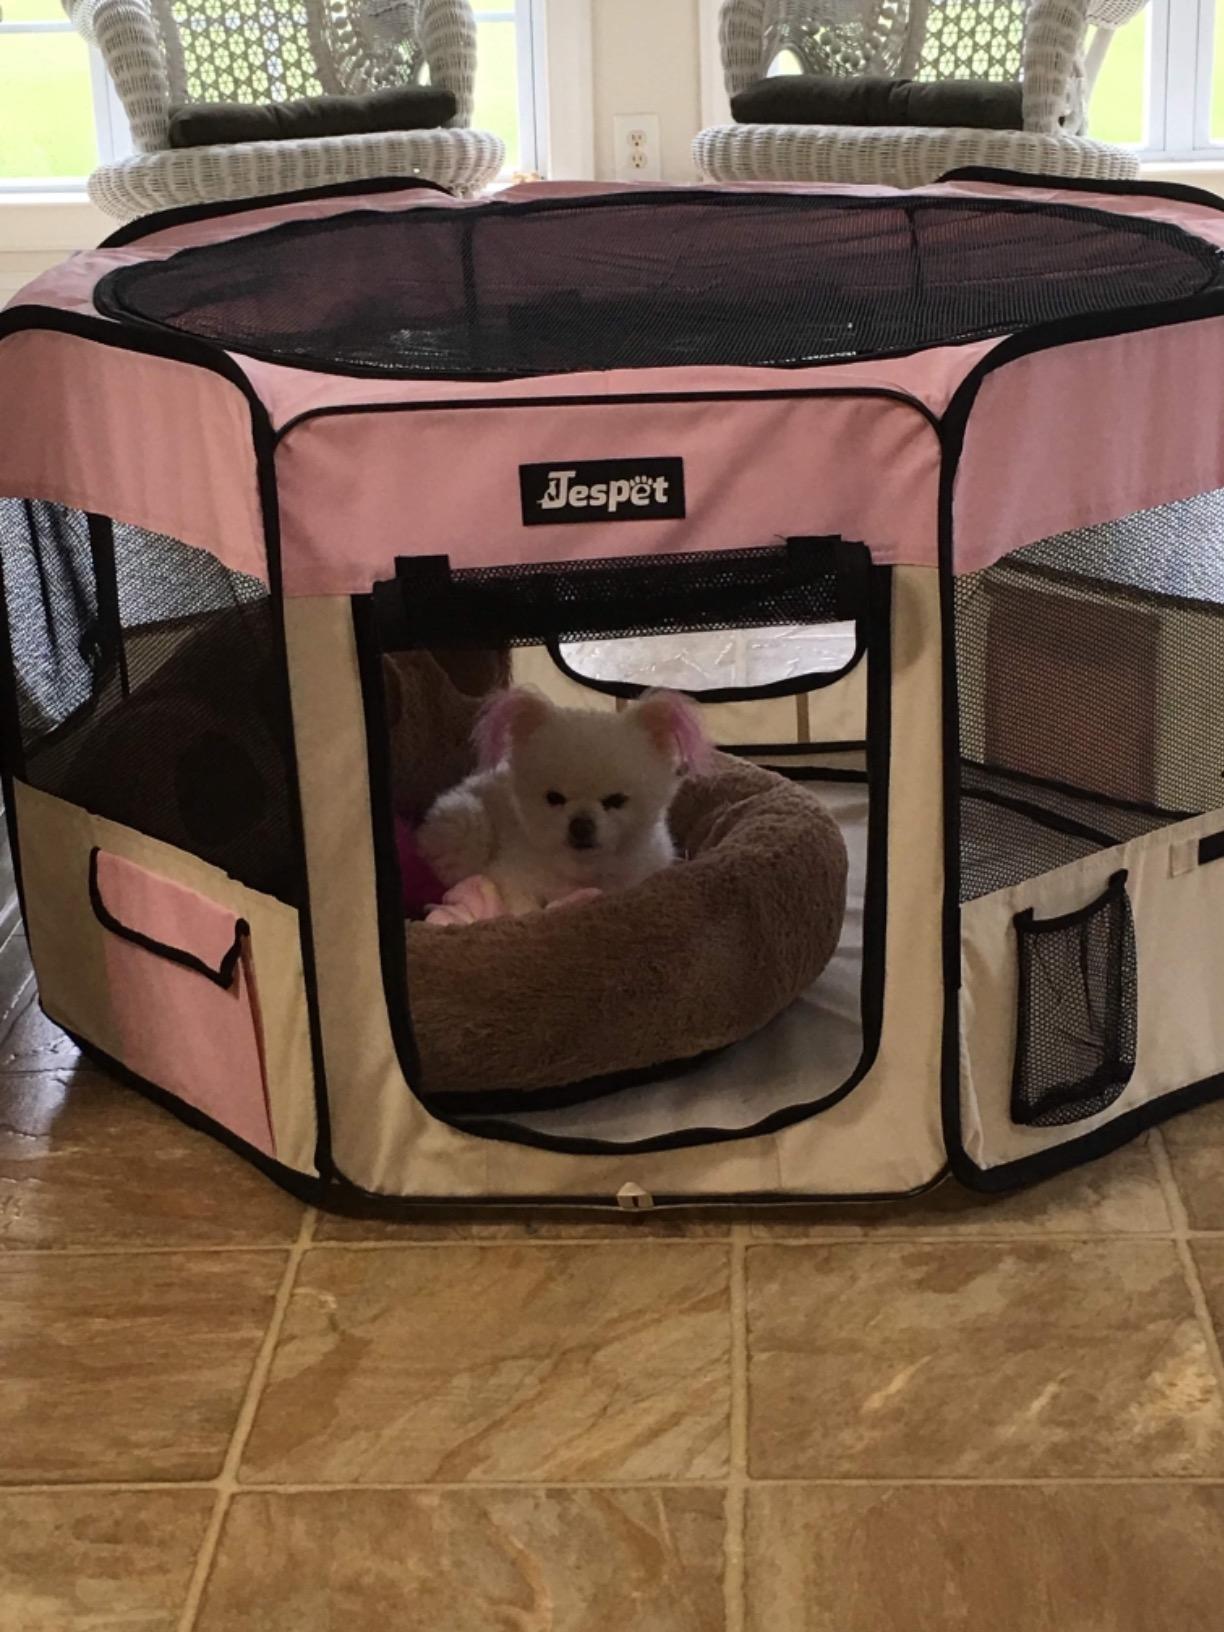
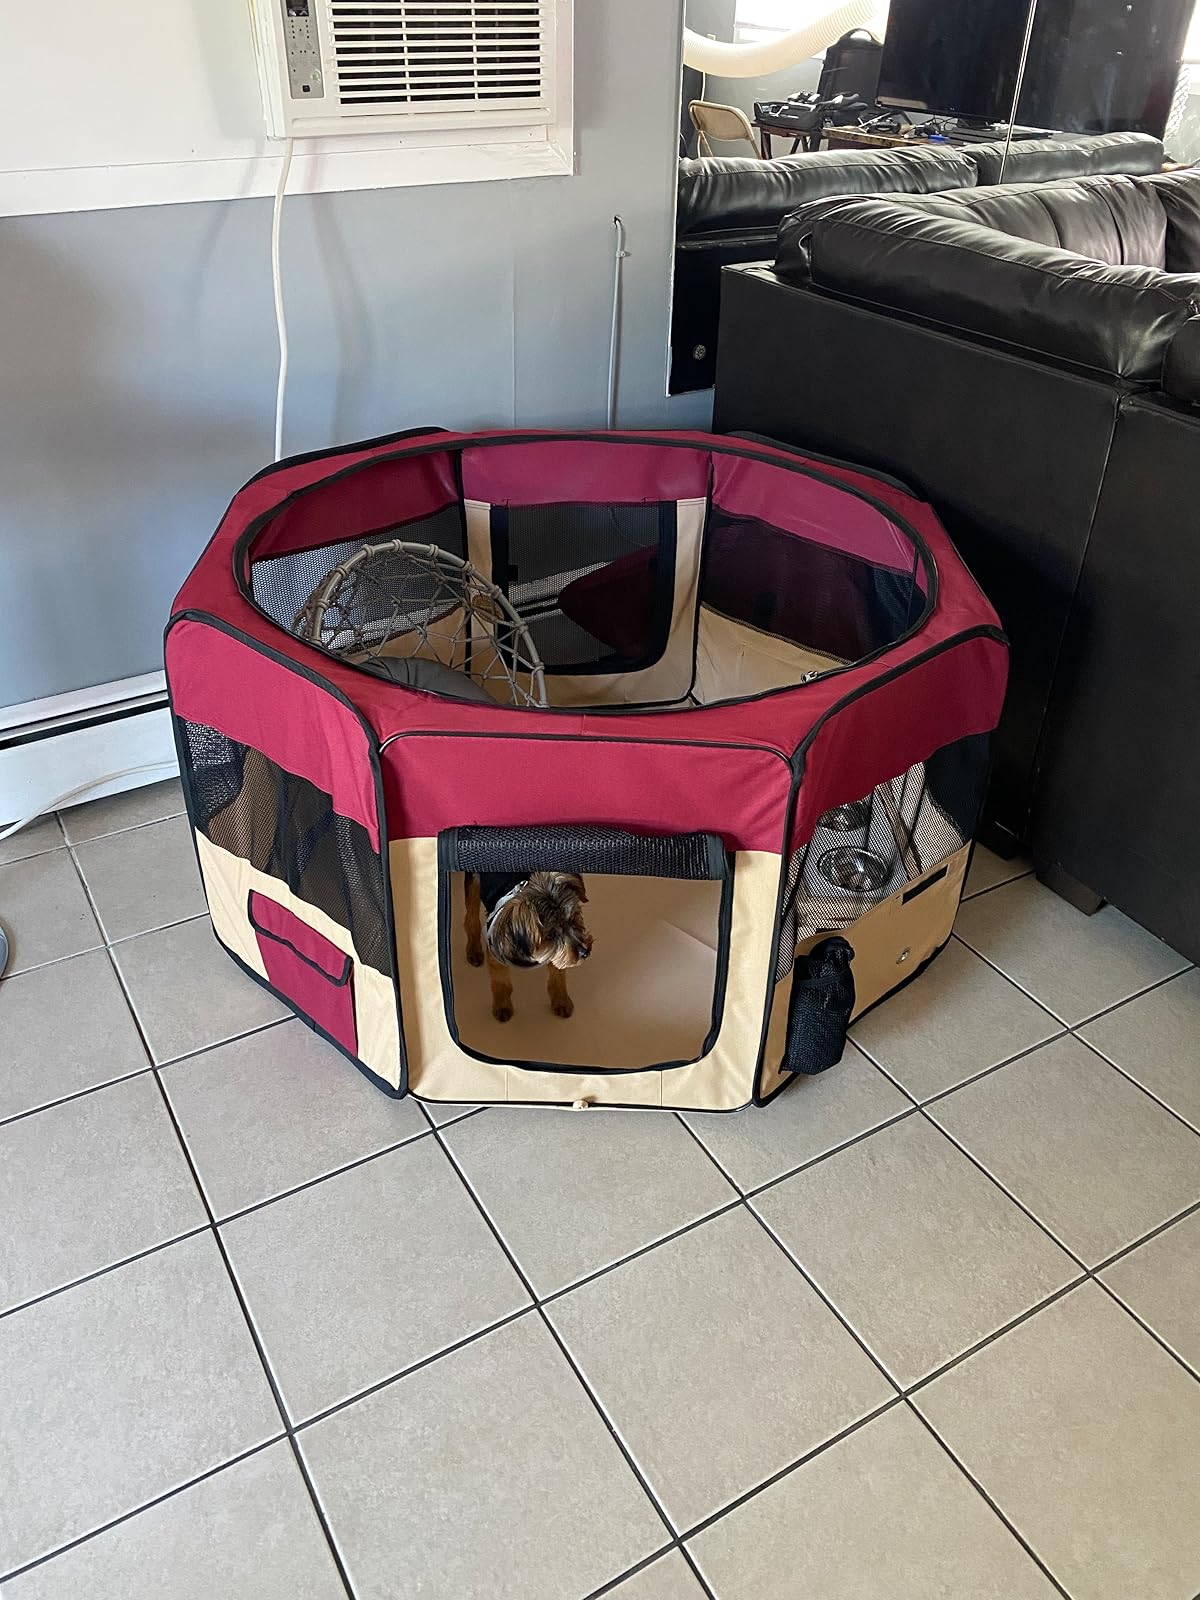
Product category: items_kennel
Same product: no